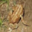
Label: frog